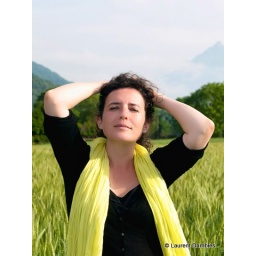
Photo of an attractive french woman wearing a yellow scarf standing in a green barley field with mountains in the background